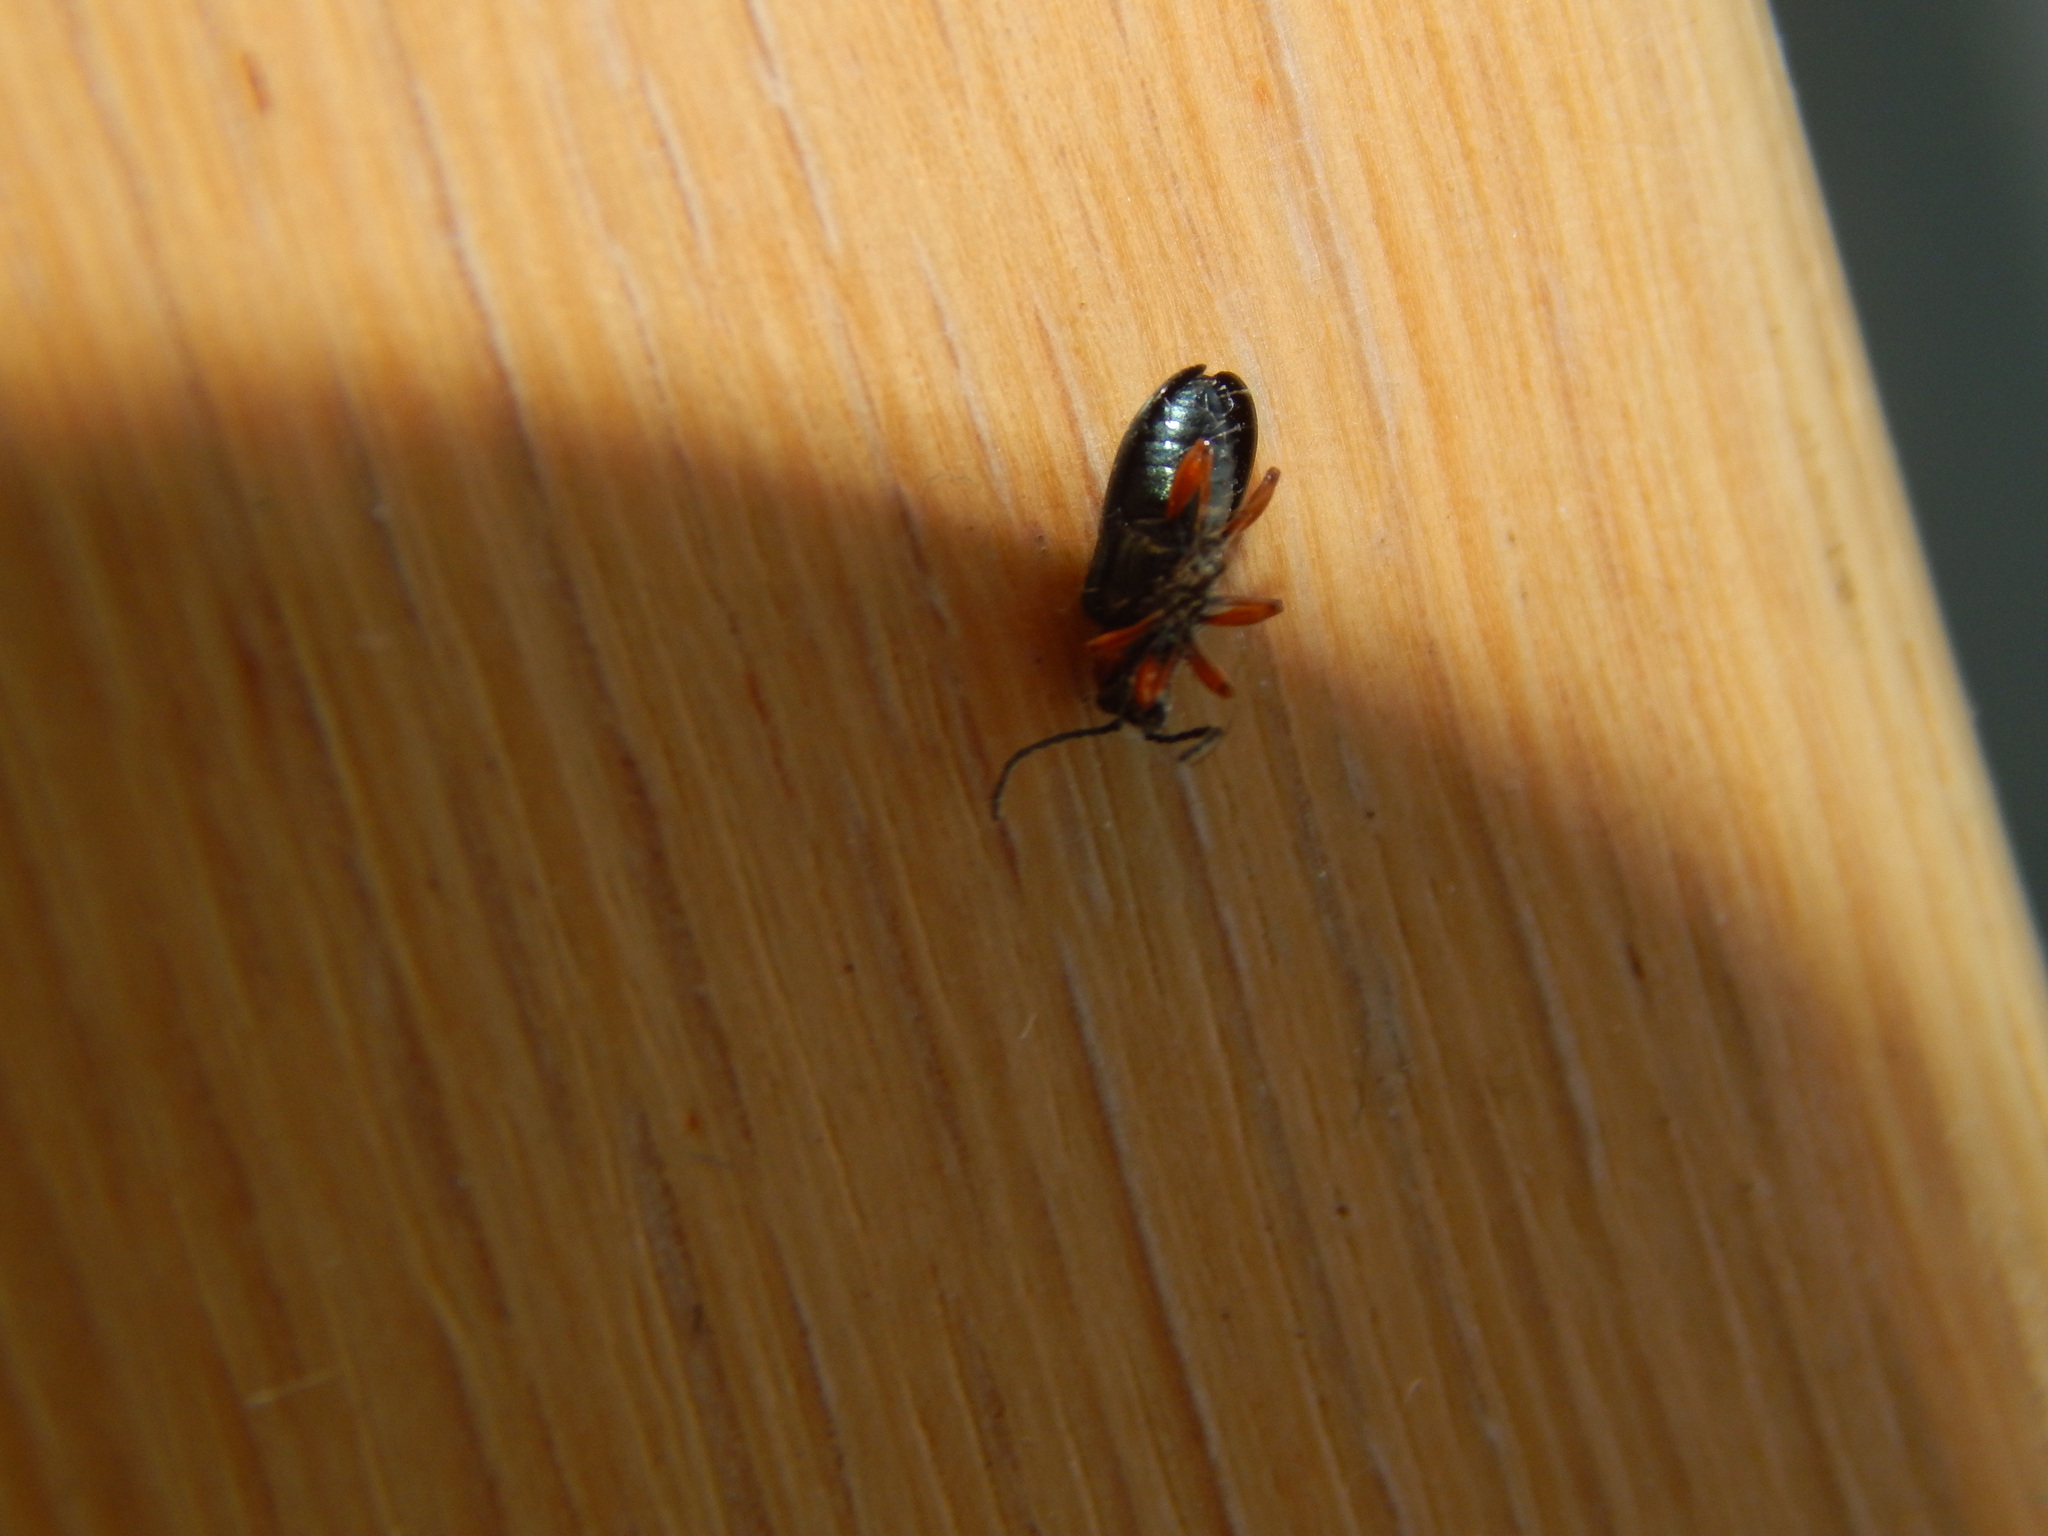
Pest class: cereal_leaf_beetle